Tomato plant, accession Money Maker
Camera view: horizontal (90 deg, fisheye); turntable rotation: 330 degrees
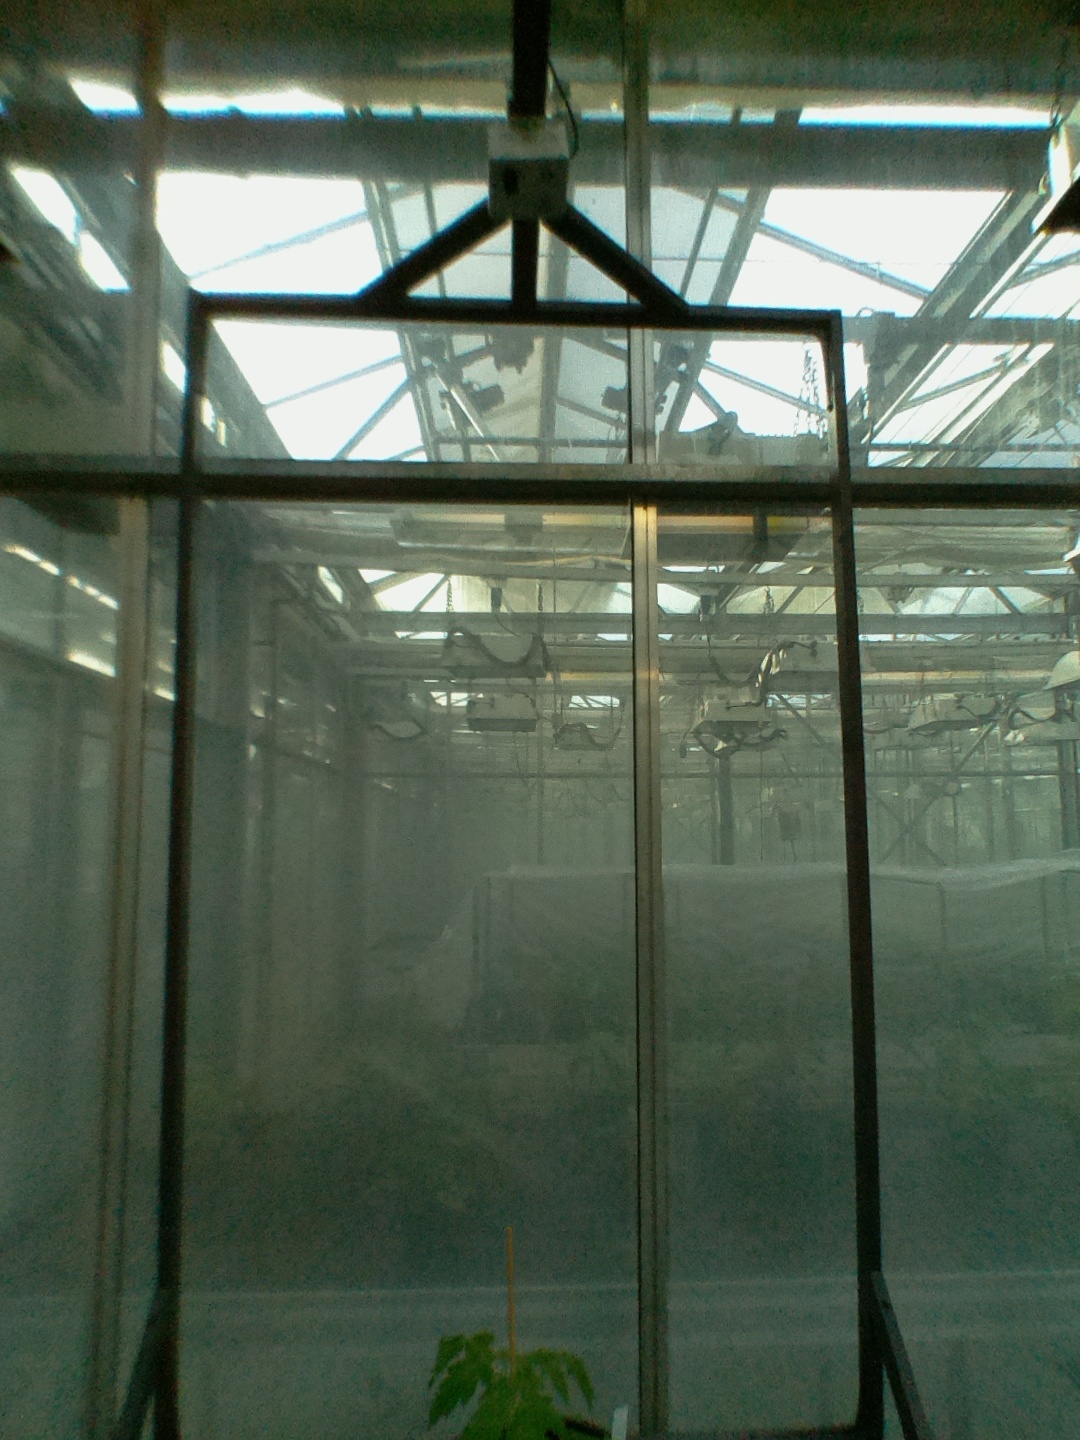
BBCH growth stage 13: 6 of true leaves visible